Tatton Park

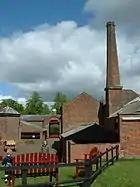
Home Farm

To the north of the mansion is Home Farm, which provided food and building services for the estate. It has been maintained to look much as it did in the 1930s when electricity replaced steam to operate the farm machinery. It is now open as a visitor attraction and contains a variety of farm animals. The farm takes an interest in caring for and breeding rare breeds of farm animals, including Tamworth pigs, Red Poll cows and Leicester Longwool sheep. In 2007 the farm received accreditation by the Rare Breeds Survival Trust.